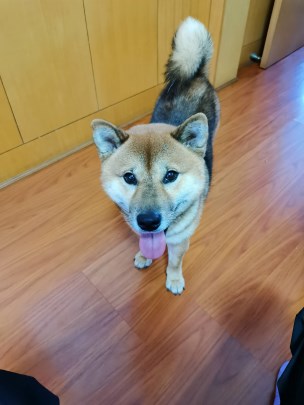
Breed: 1043-n000001-Shiba_Dog